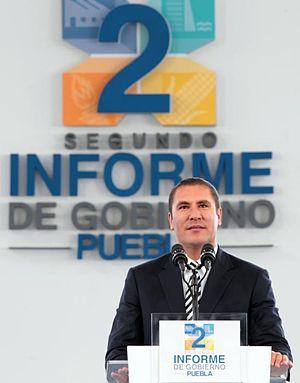
Rafael Moreno Valle Rosas, né le 30 juin 1968 à Puebla de Zaragoza et mort à Santa Maria Coronango le 24 décembre 2018, est un homme politique mexicain.